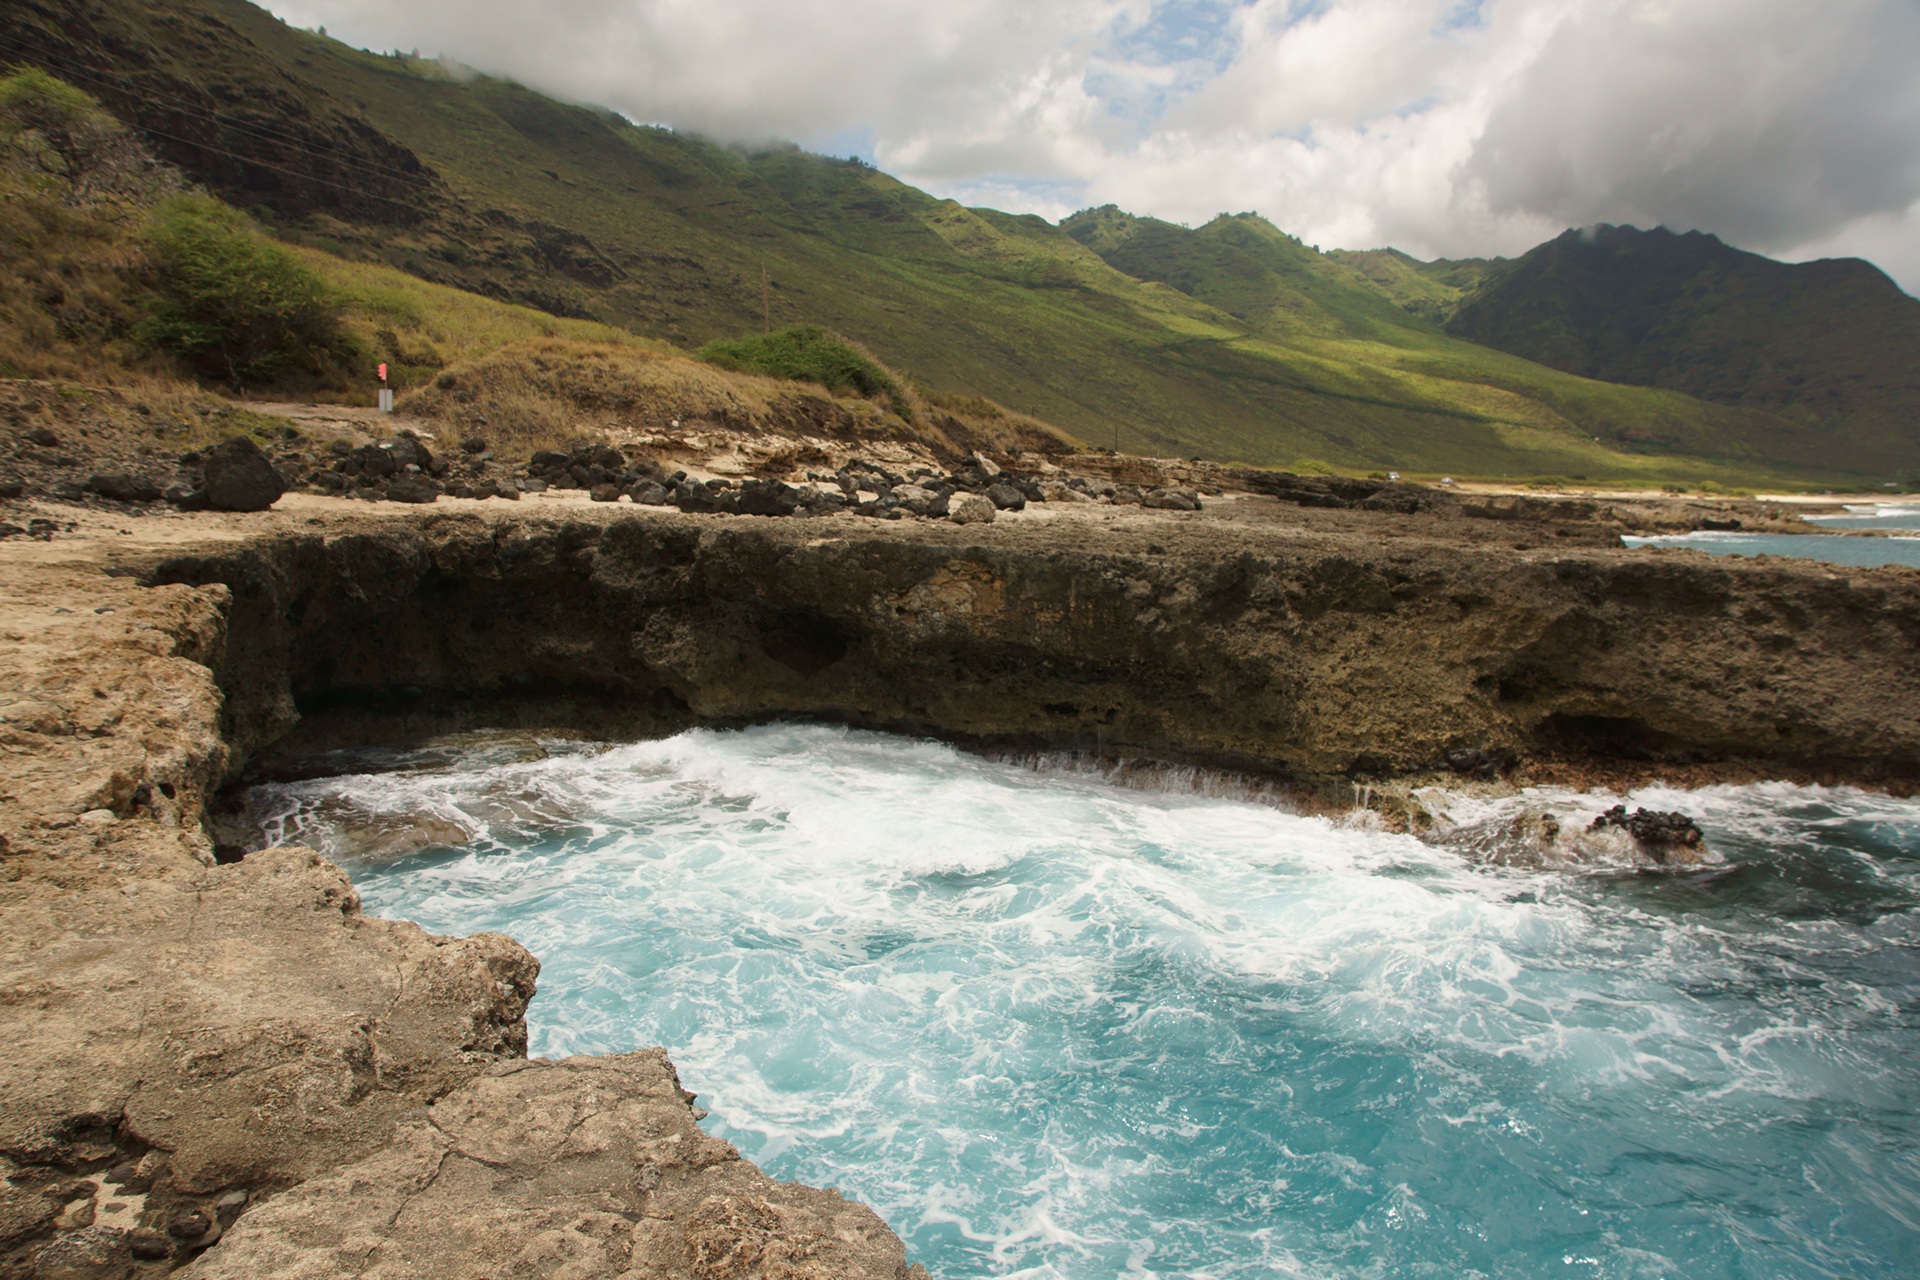
landscape, sea, coast, water, ocean, mountain, wave, river, valley, cliff, cove, bay, rapid, reservoir, terrain, body of water, reef, geology, water feature, wadi, landform, hawaii beach, geographical feature